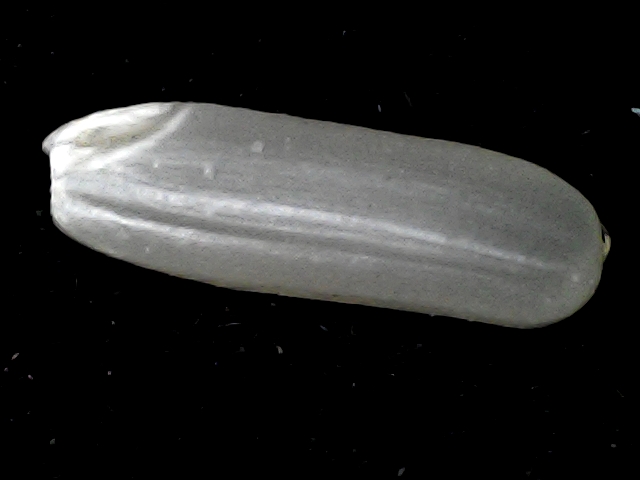
Rice variety: BD87